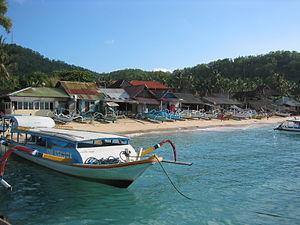
Situé sur l'île de Bali, Padangbai est un petit village de pêcheurs avec un port, dont partent jour et nuit des ferries pour l'ile de Lombok.